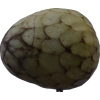
Label: cherimoya